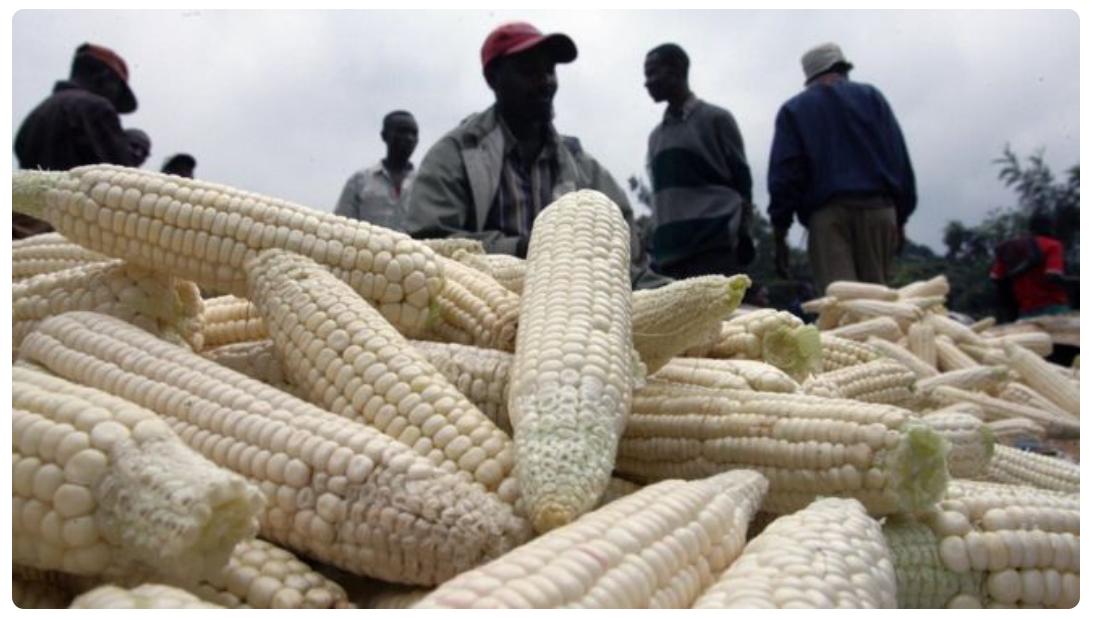
Kuna mahindi ambayo yamevunwa mahindi haya yakiwa yamewekwa pamoja  na kisha baadaye kuuzwa na kuleta faida . Vilevile kuna watu ambao wamesimama pia kuna miti amabyo imekuwa mikubwa.